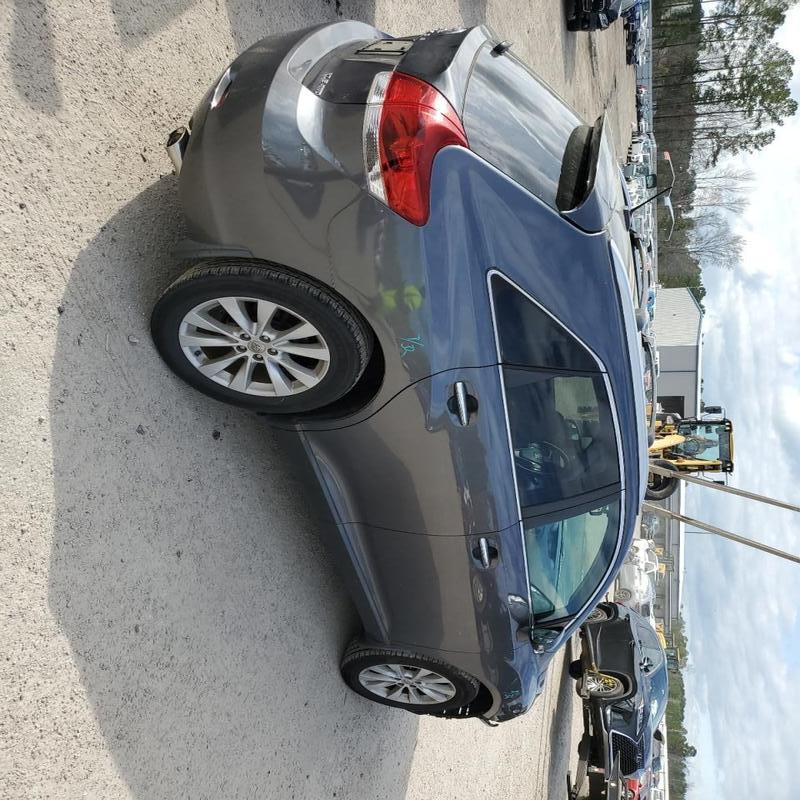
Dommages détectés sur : aile avant droite, pare-choc arrière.
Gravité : mineur